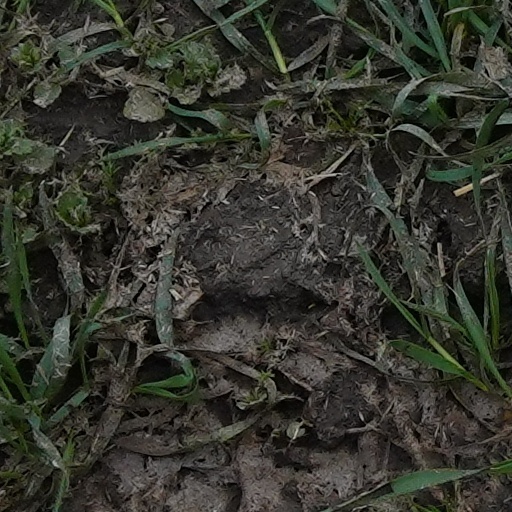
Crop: wheat